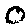
Label: 0